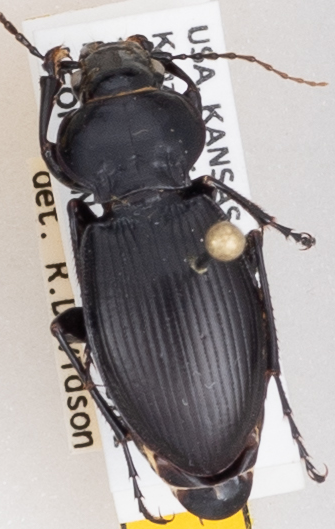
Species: Cyclotrachelus sodalis colossus
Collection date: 2020-07-01
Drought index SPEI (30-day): -0.674
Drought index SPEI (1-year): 0.786
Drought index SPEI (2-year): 1.85